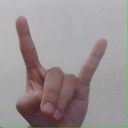
अक्षर: श